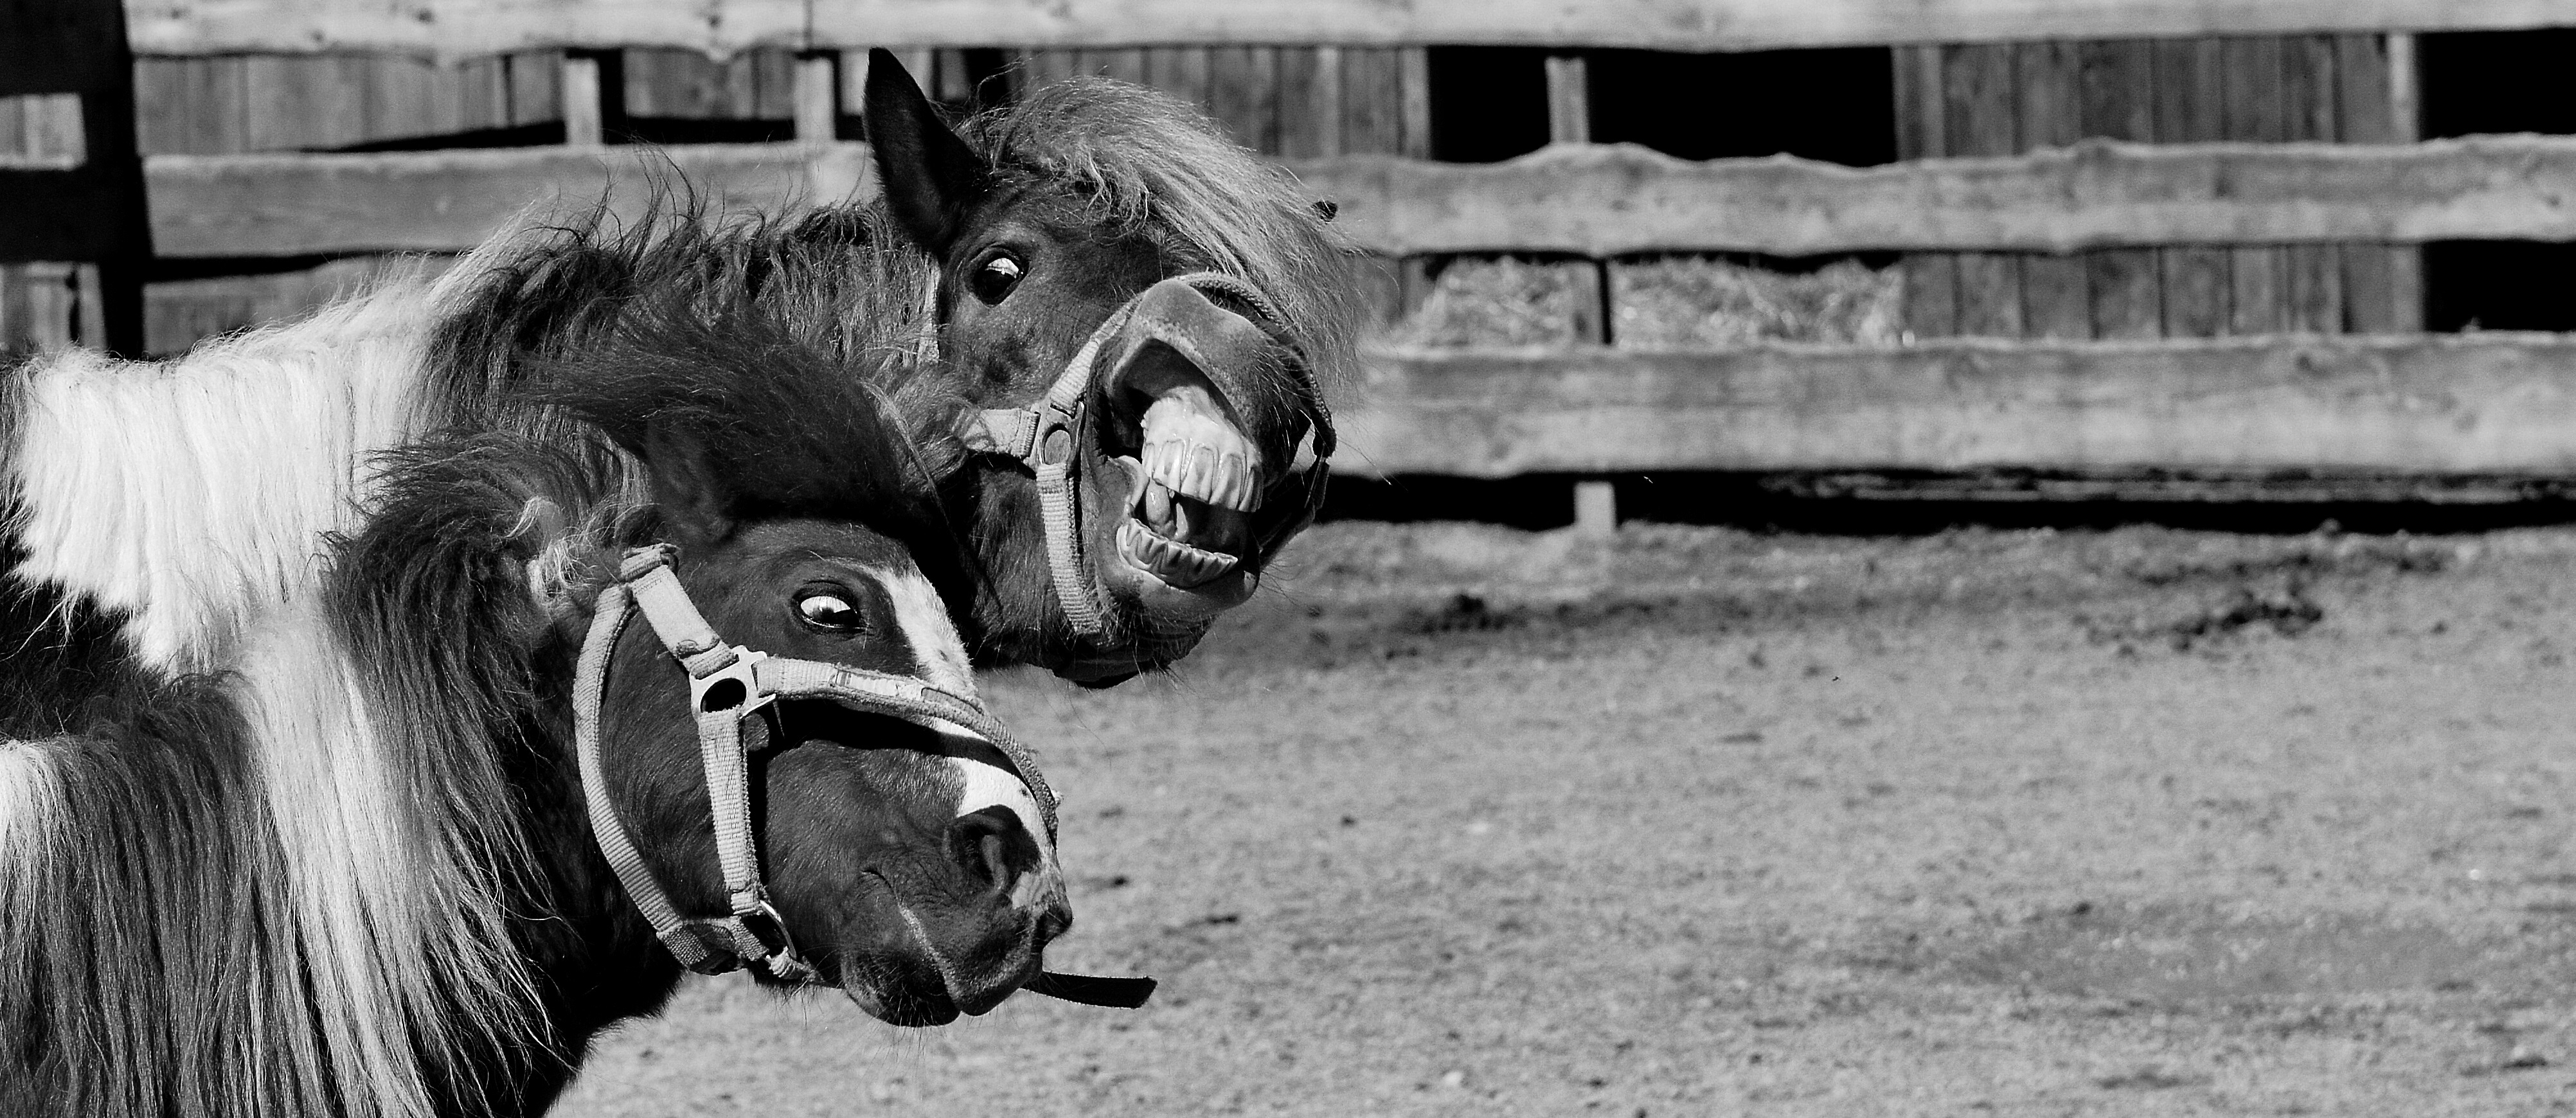
black and white, meadow, animal, horse, brown, mammal, stallion, mane, ride, monochrome, leaves, coupling, rodeo, reiterhof, pack animal, monochrome photography, cattle like mammal, horse like mammal